Describe the emotion expressed in this image:  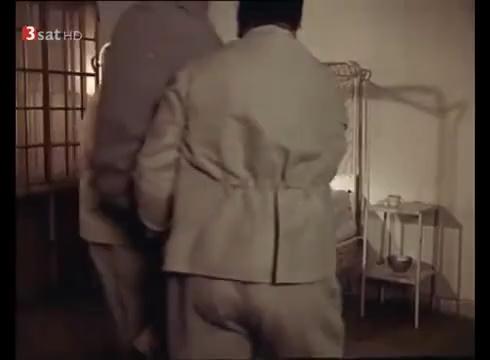
This person displays Fear, valence and arousal with high intensity.